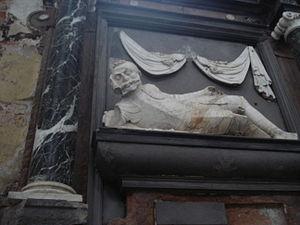
54° 40′ 59,31″ N, 25° 17′ 38,03″ E